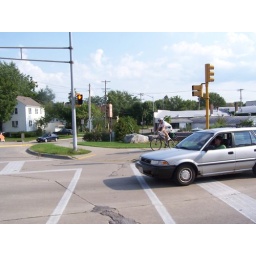
Off road bike paths and trails in Madison, Wisconsin, often connect to and through the road system.